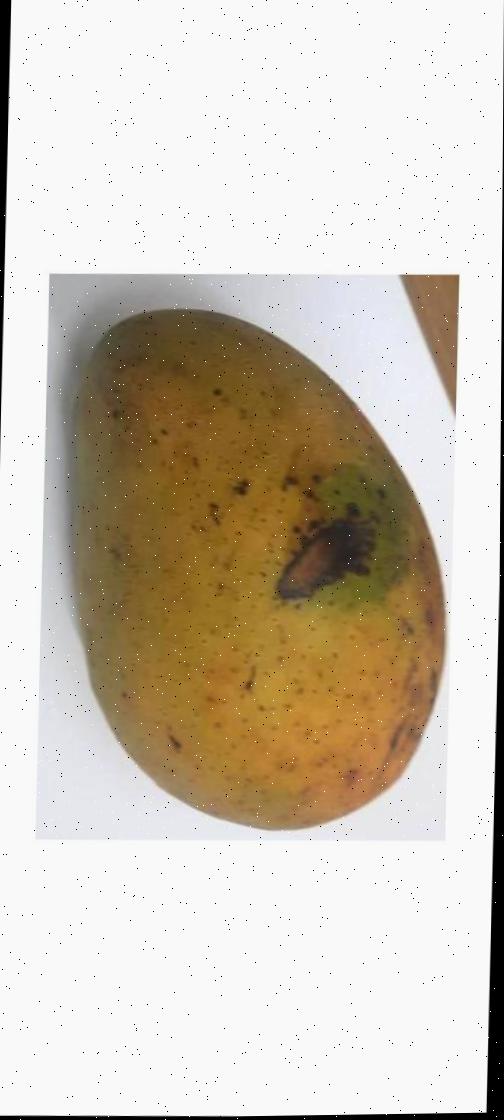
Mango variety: Ashshina Classic